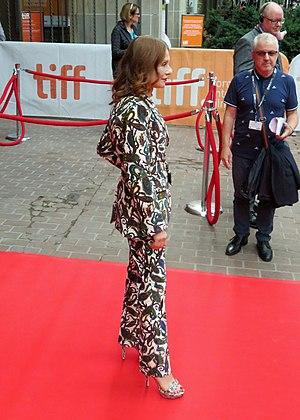
Greta est un thriller américano-irlandais réalisé par Neil Jordan, sorti en 2018. Il est présenté en avant-première mondiale au festival international du film de Toronto 2018.